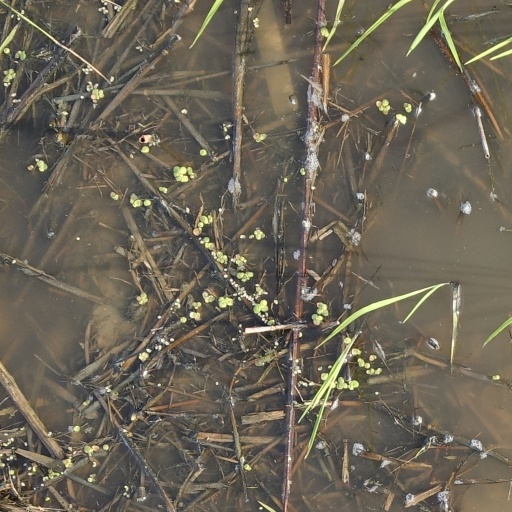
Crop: rice